Quick Draw McGraw

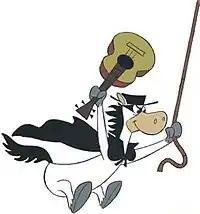
El Kabong swinging to the rescue.

In certain cases, Quick Draw would also assume the identity of the Spanish masked vigilante El Kabong (a spoof of Zorro). His introduction went as follows – "Of all the heroes in legend and song, there's none as brave as El Kabong". As El Kabong, Quick Draw would attack his foes by swooping down on a rope with the war cry "OLÉ!" and hitting them on the head with an acoustic guitar (after shouting "KABOOOOOONG!"), which is always referred to as a "kabonger", producing a distinctive kabong sound and usually destroying the guitar in the process. The "guitar" was usually drawn as a four strung cuatro. On the cartoon's soundtrack, the "kabong" sound effect was produced by a Foley artist striking the detuned open strings of a cheap acoustic guitar.